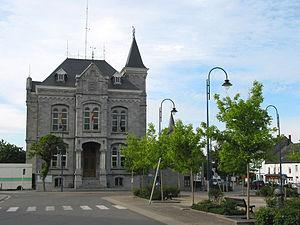
Wellin (Belgique), la maison communale (XIXe siècle).
Wellin est une commune francophone de Belgique située en Région wallonne dans la province de Luxembourg, ainsi qu’une localité où siège son administration.